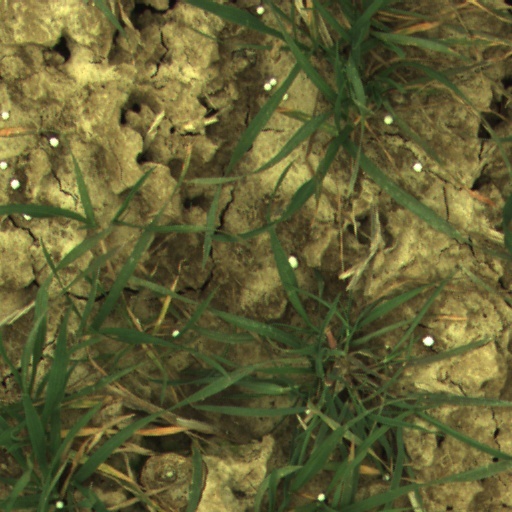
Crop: wheat